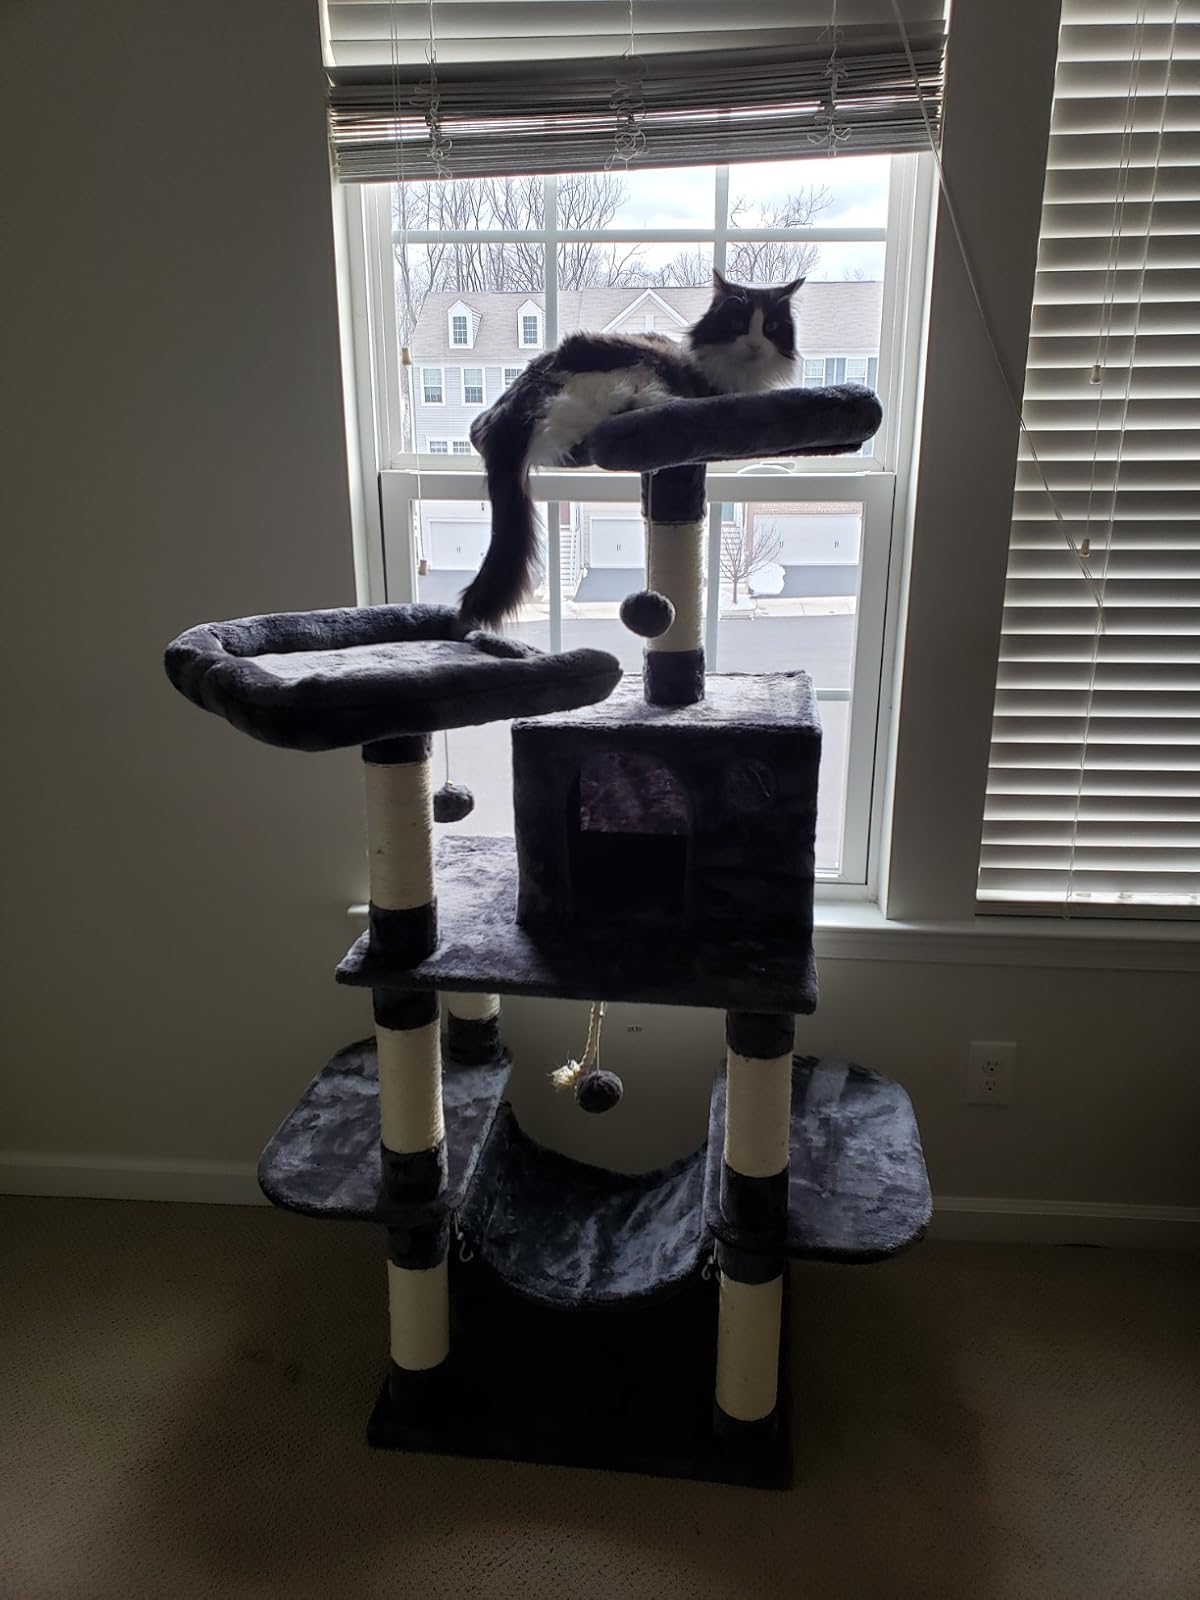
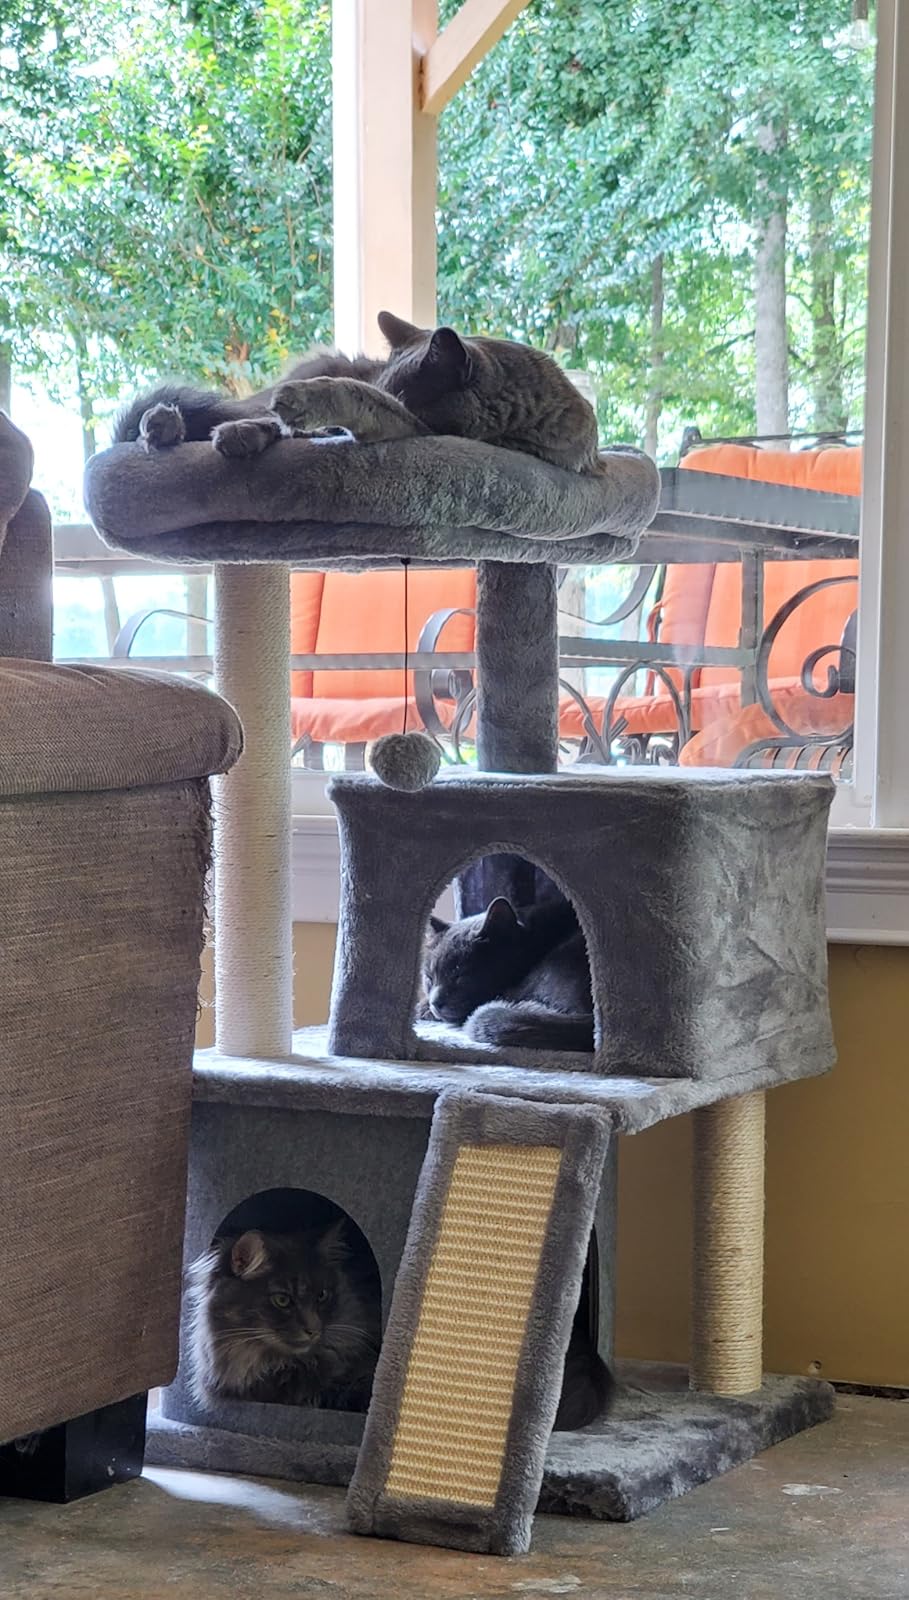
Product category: items_cat tree
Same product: no